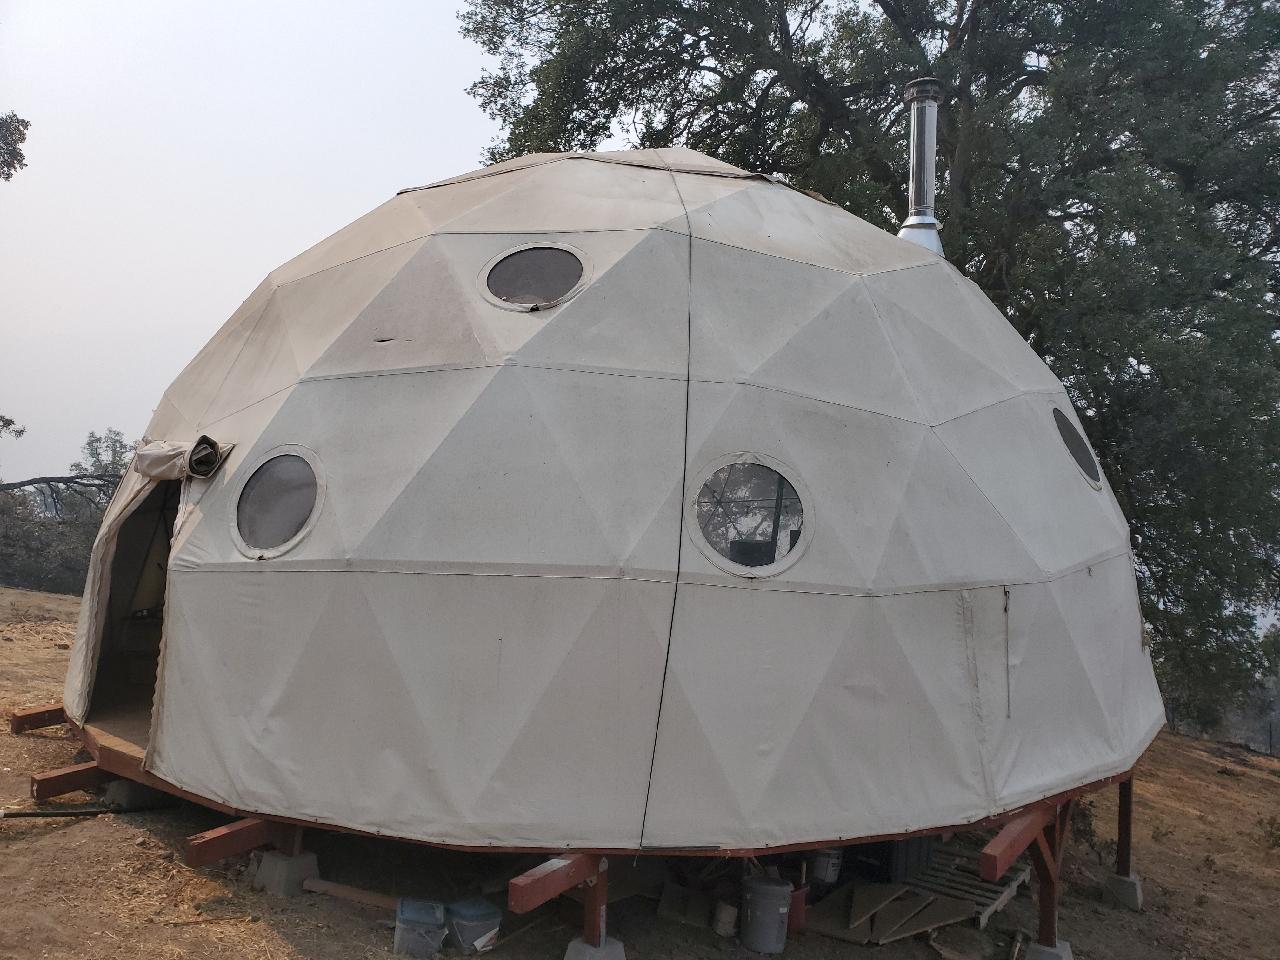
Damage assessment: no_damage